Arboretum Burgholz

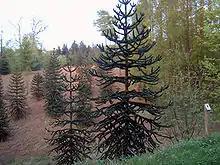
Arboretum Burgholz

The Arboretum Burgholz (about 250 hectares) is an arboretum maintained by the Landesbetrieb Wald und Holz Nordrhein Westfalen. It is located in the Staatsforst Burgholz at Friedensstraße 69, Wuppertal, North Rhine-Westphalia, Germany, and is open daily without charge.